List of forts in Tennessee

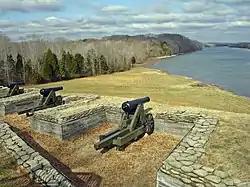
River battery at Fort Donelson

The following is a list of forts in the U.S. state of Tennessee.